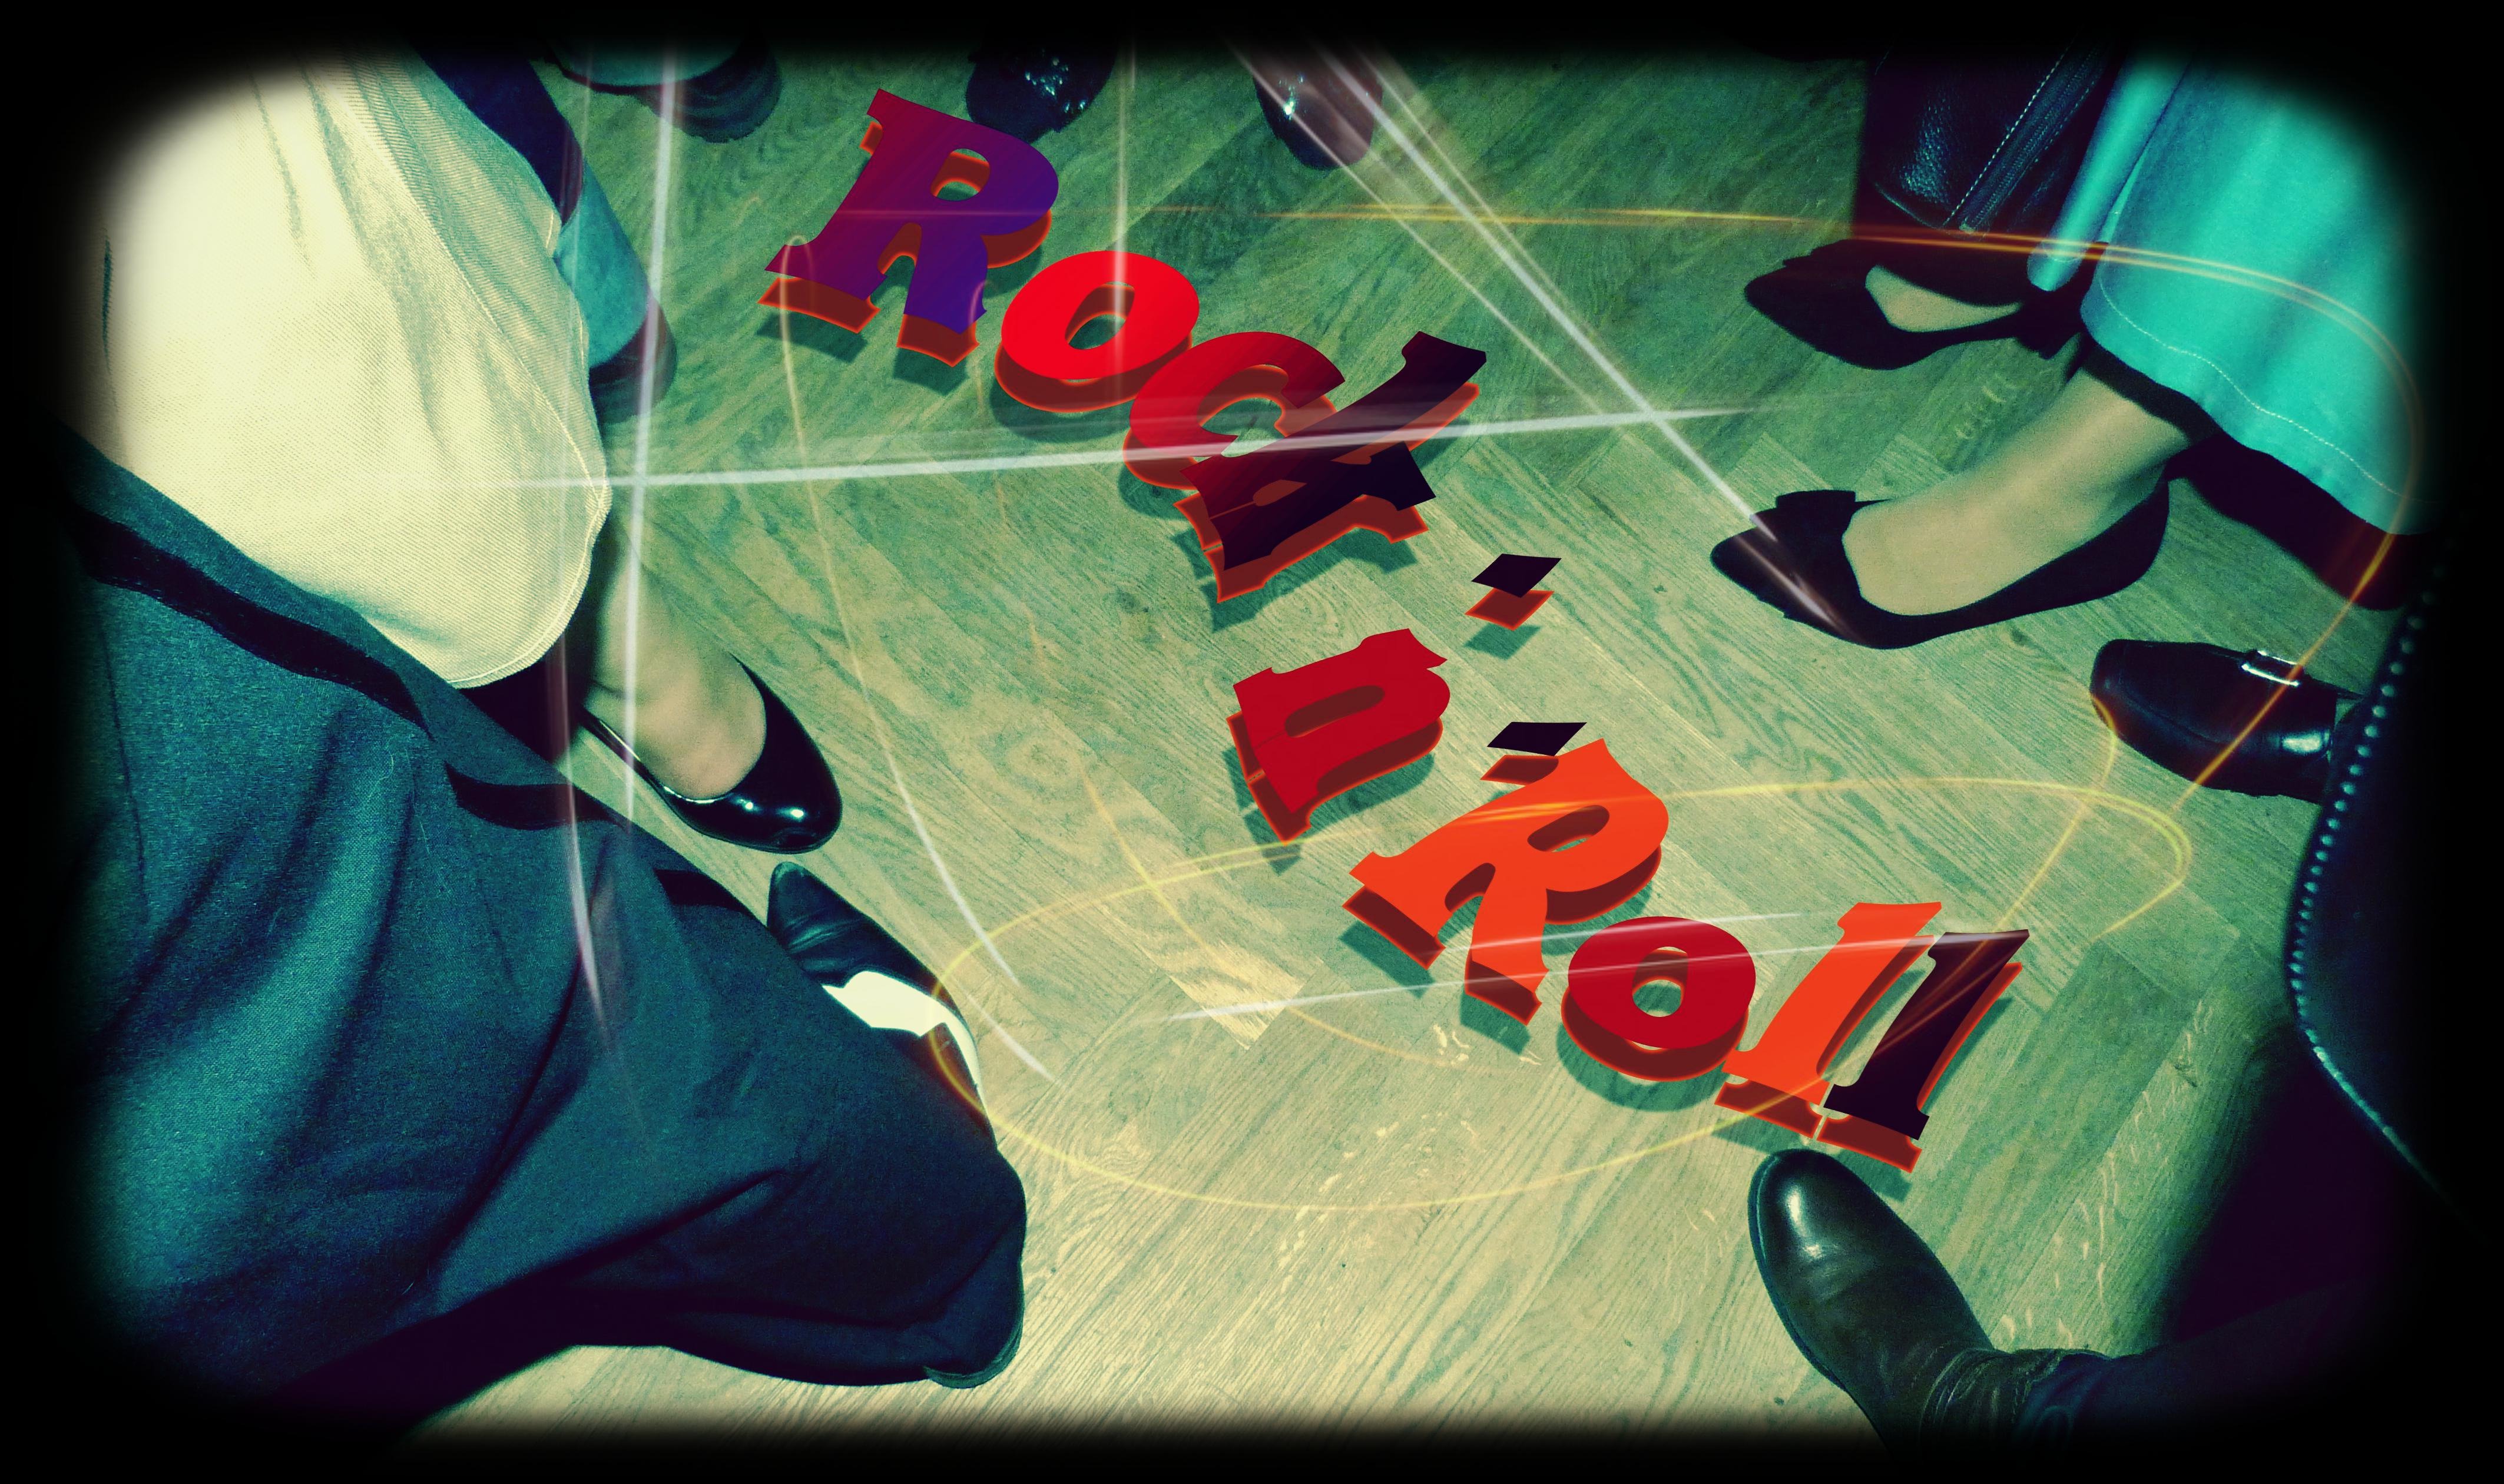
music, feet, love, dance, green, red, color, blue, shoes, art, illustration, cool, organ, shape, emotion, rock and roll